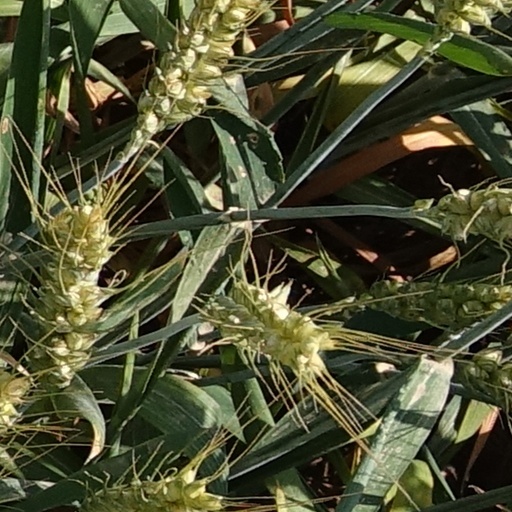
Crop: wheat